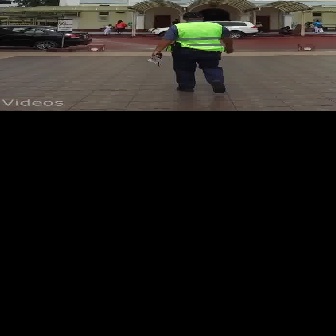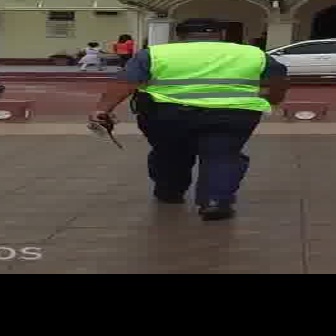
  Please identify the target specified by the bounding box [150,10,232,92] in the first image and locate it in the second image. Return the coordinates in [x_min,y_min,x_max,y_max] format.
Answer: [82,16,285,218]